Evgeny Belyaev

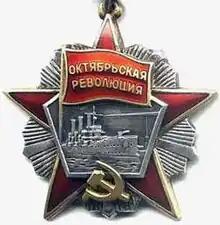
Cruiser "Aurora" is pictured on the Order of the October Revolution.

"And Again I Am in Line": Song of the veteran pilots of World War II, and their replacement by younger pilots.